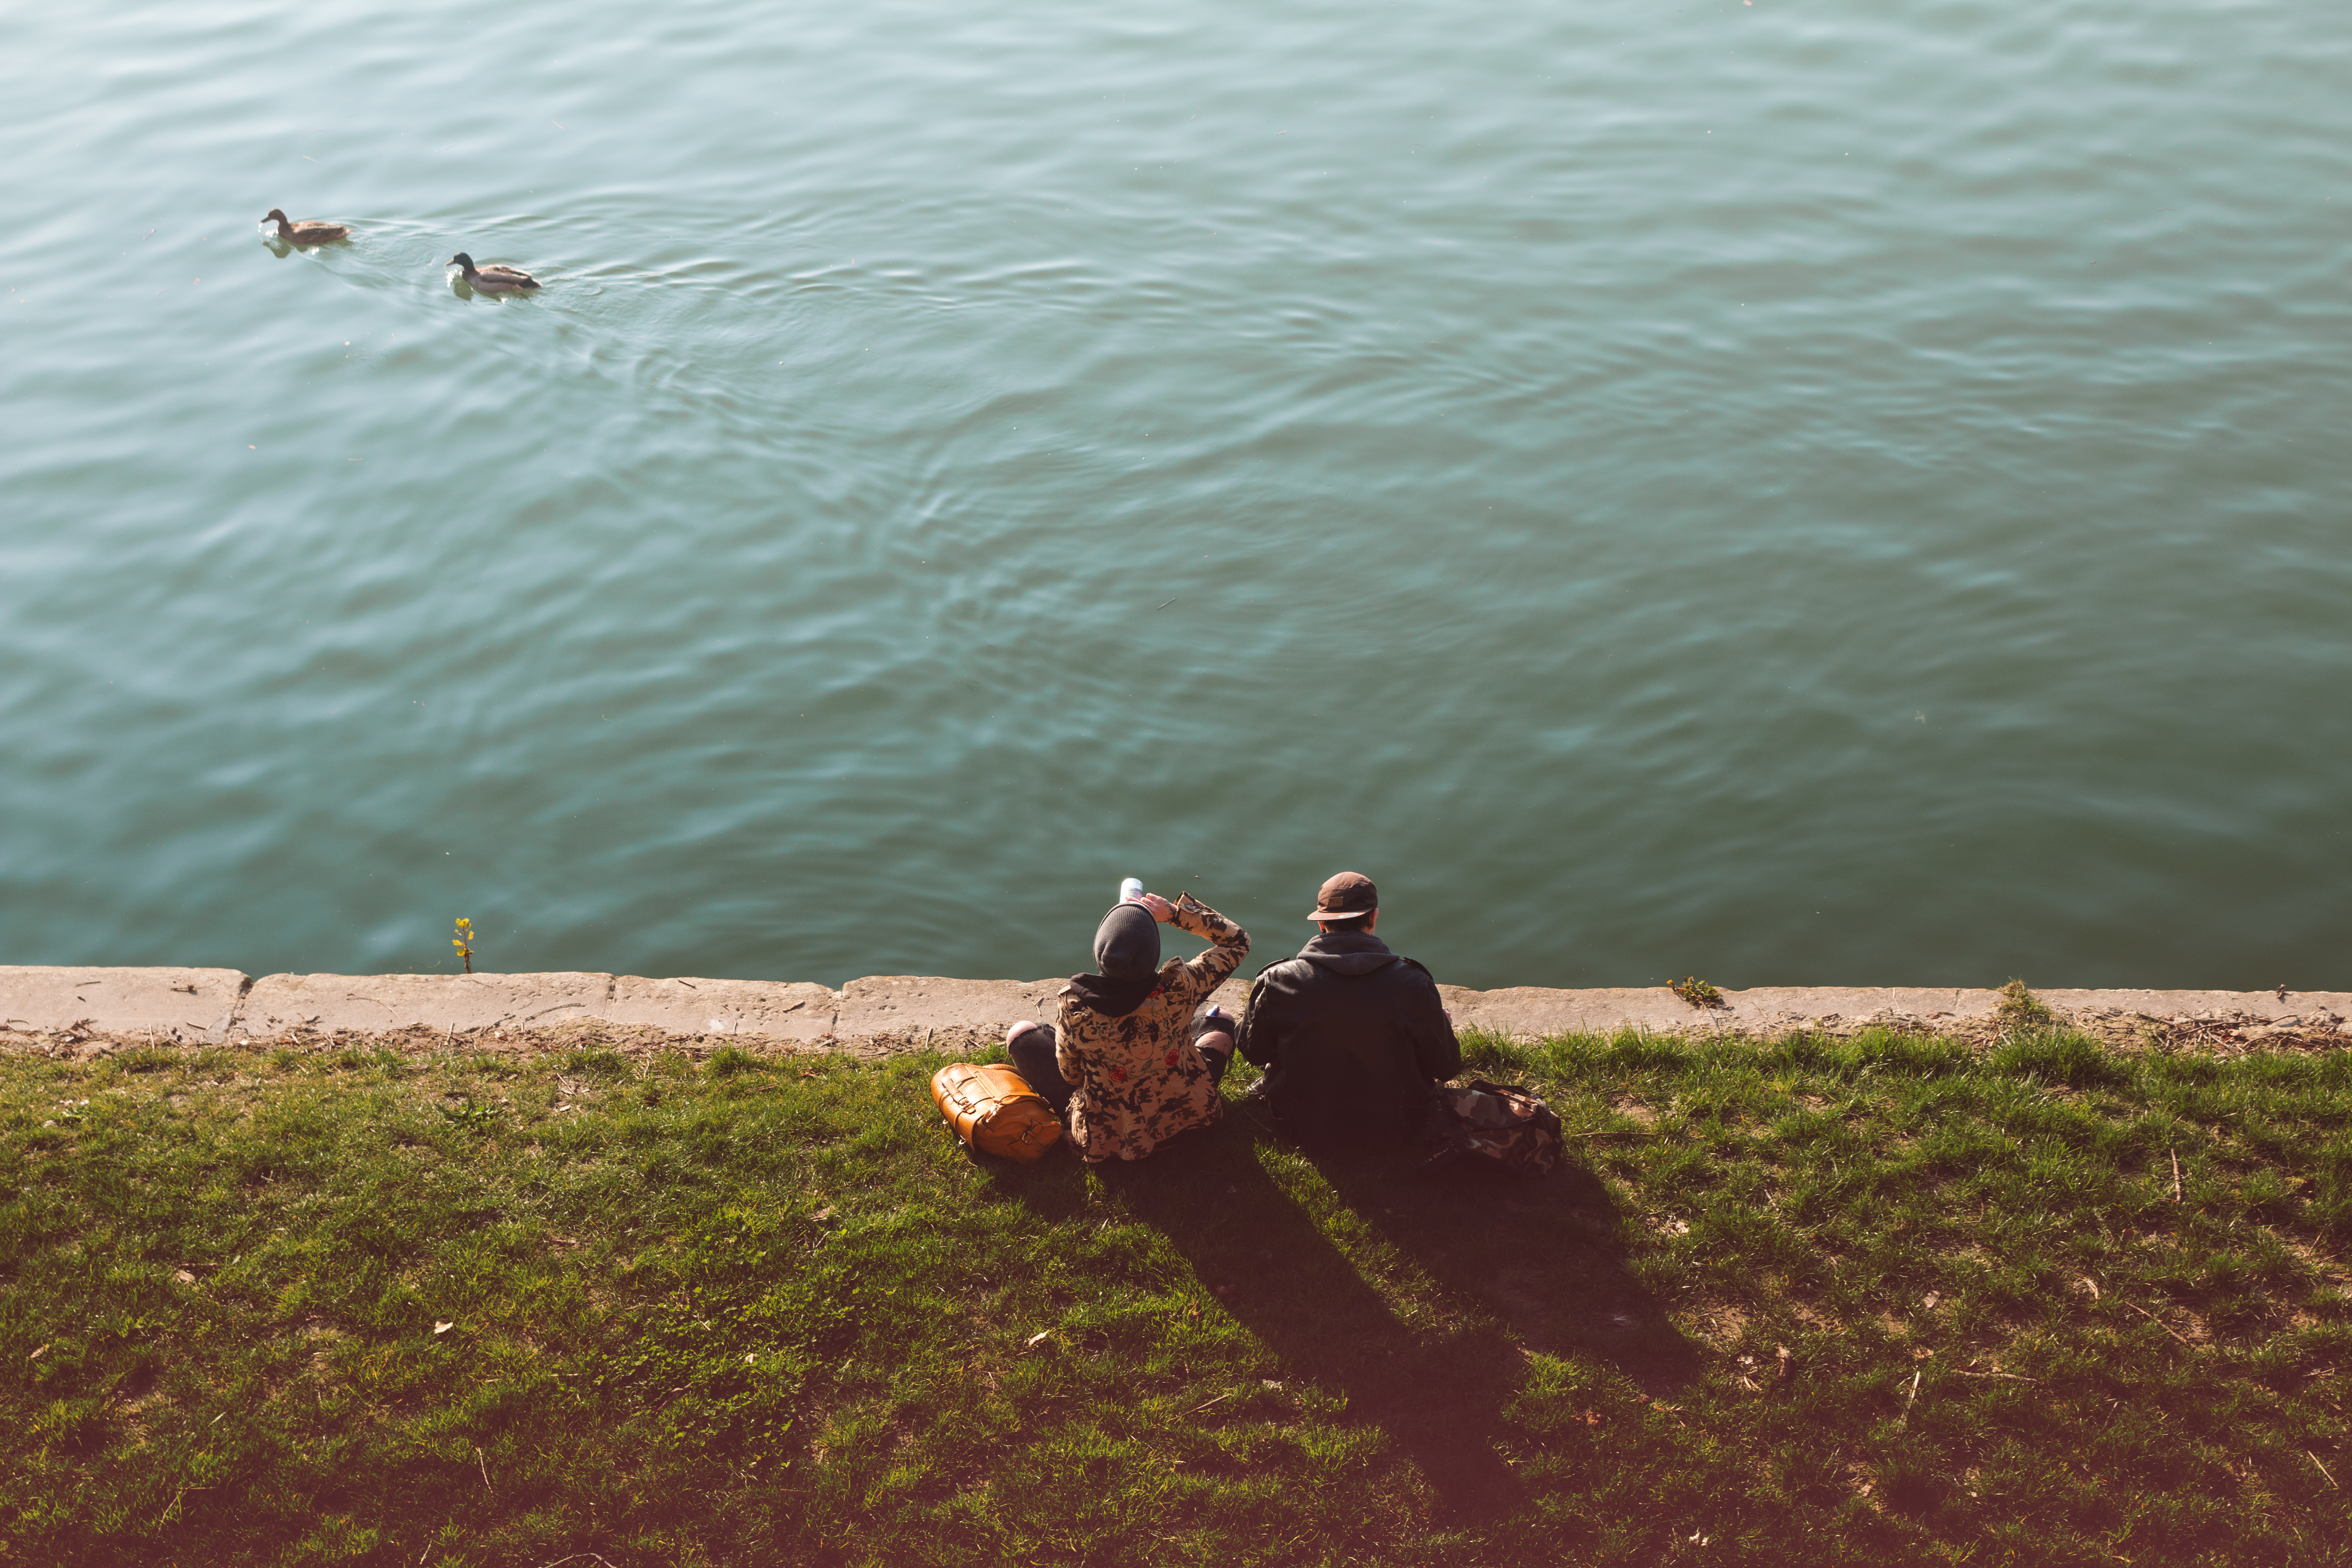
sea, water, nature, outdoor, people, lake, river, pool, park, couple, dam, duck, ducks, young people